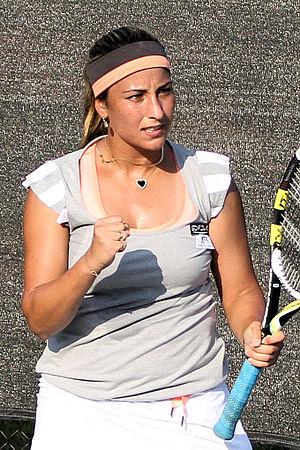
Aravane Rezaï, née le 14 mars 1987 à Saint-Étienne, est une joueuse de tennis française. Elle a commencé sa carrière professionnelle en 2005 et a atteint la 15ᵉ place du classement WTA en simple le 11 octobre 2010.